William Buckels

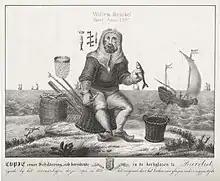
1821 lithograph copy by Hilmar Johannes Backer of a stained glass church window in Biervliet depicting Buckels at his pastime

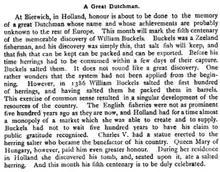
Article on Buckels appearing at page 4 of the September 9, 1886 edition of "The Pall Mall Budget" (no. 937, vol. XXXIV) commemorating the fifth centenary of his invention

William Buckels, also known as Willem Beuckel, Willem Beuckelsz or William Buckelsson, and sometimes Willem Beuckelszoon by the Dutch, was a 14th-century fisherman from Biervliet, Zeeland, whose discovery of gibbing, a preservation process for herring, led to the Dutch becoming a maritime power.